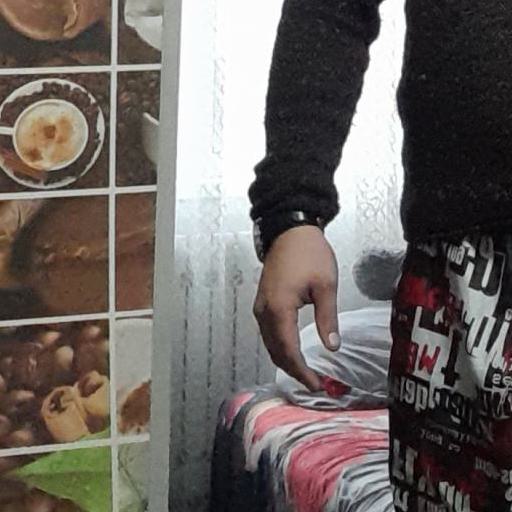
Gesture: no_gesture